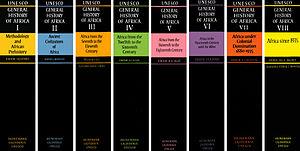
L’Histoire générale de l’Afrique est un projet en deux temps entrepris par l'UNESCO dès 1964 et qui se poursuit aujourd’hui. Durant sa 13ᵉ session, la Conférence Générale de l’UNESCO a appelé l’institution à entreprendre cette initiative à la suite du vif besoin ressenti par les États membres africains récemment indépendants de reconquérir leur identité culturelle, de remédier à l’ignorance généralisée sur le passé du continent africain et enfin de se libérer de la lecture coloniale de leur histoire.